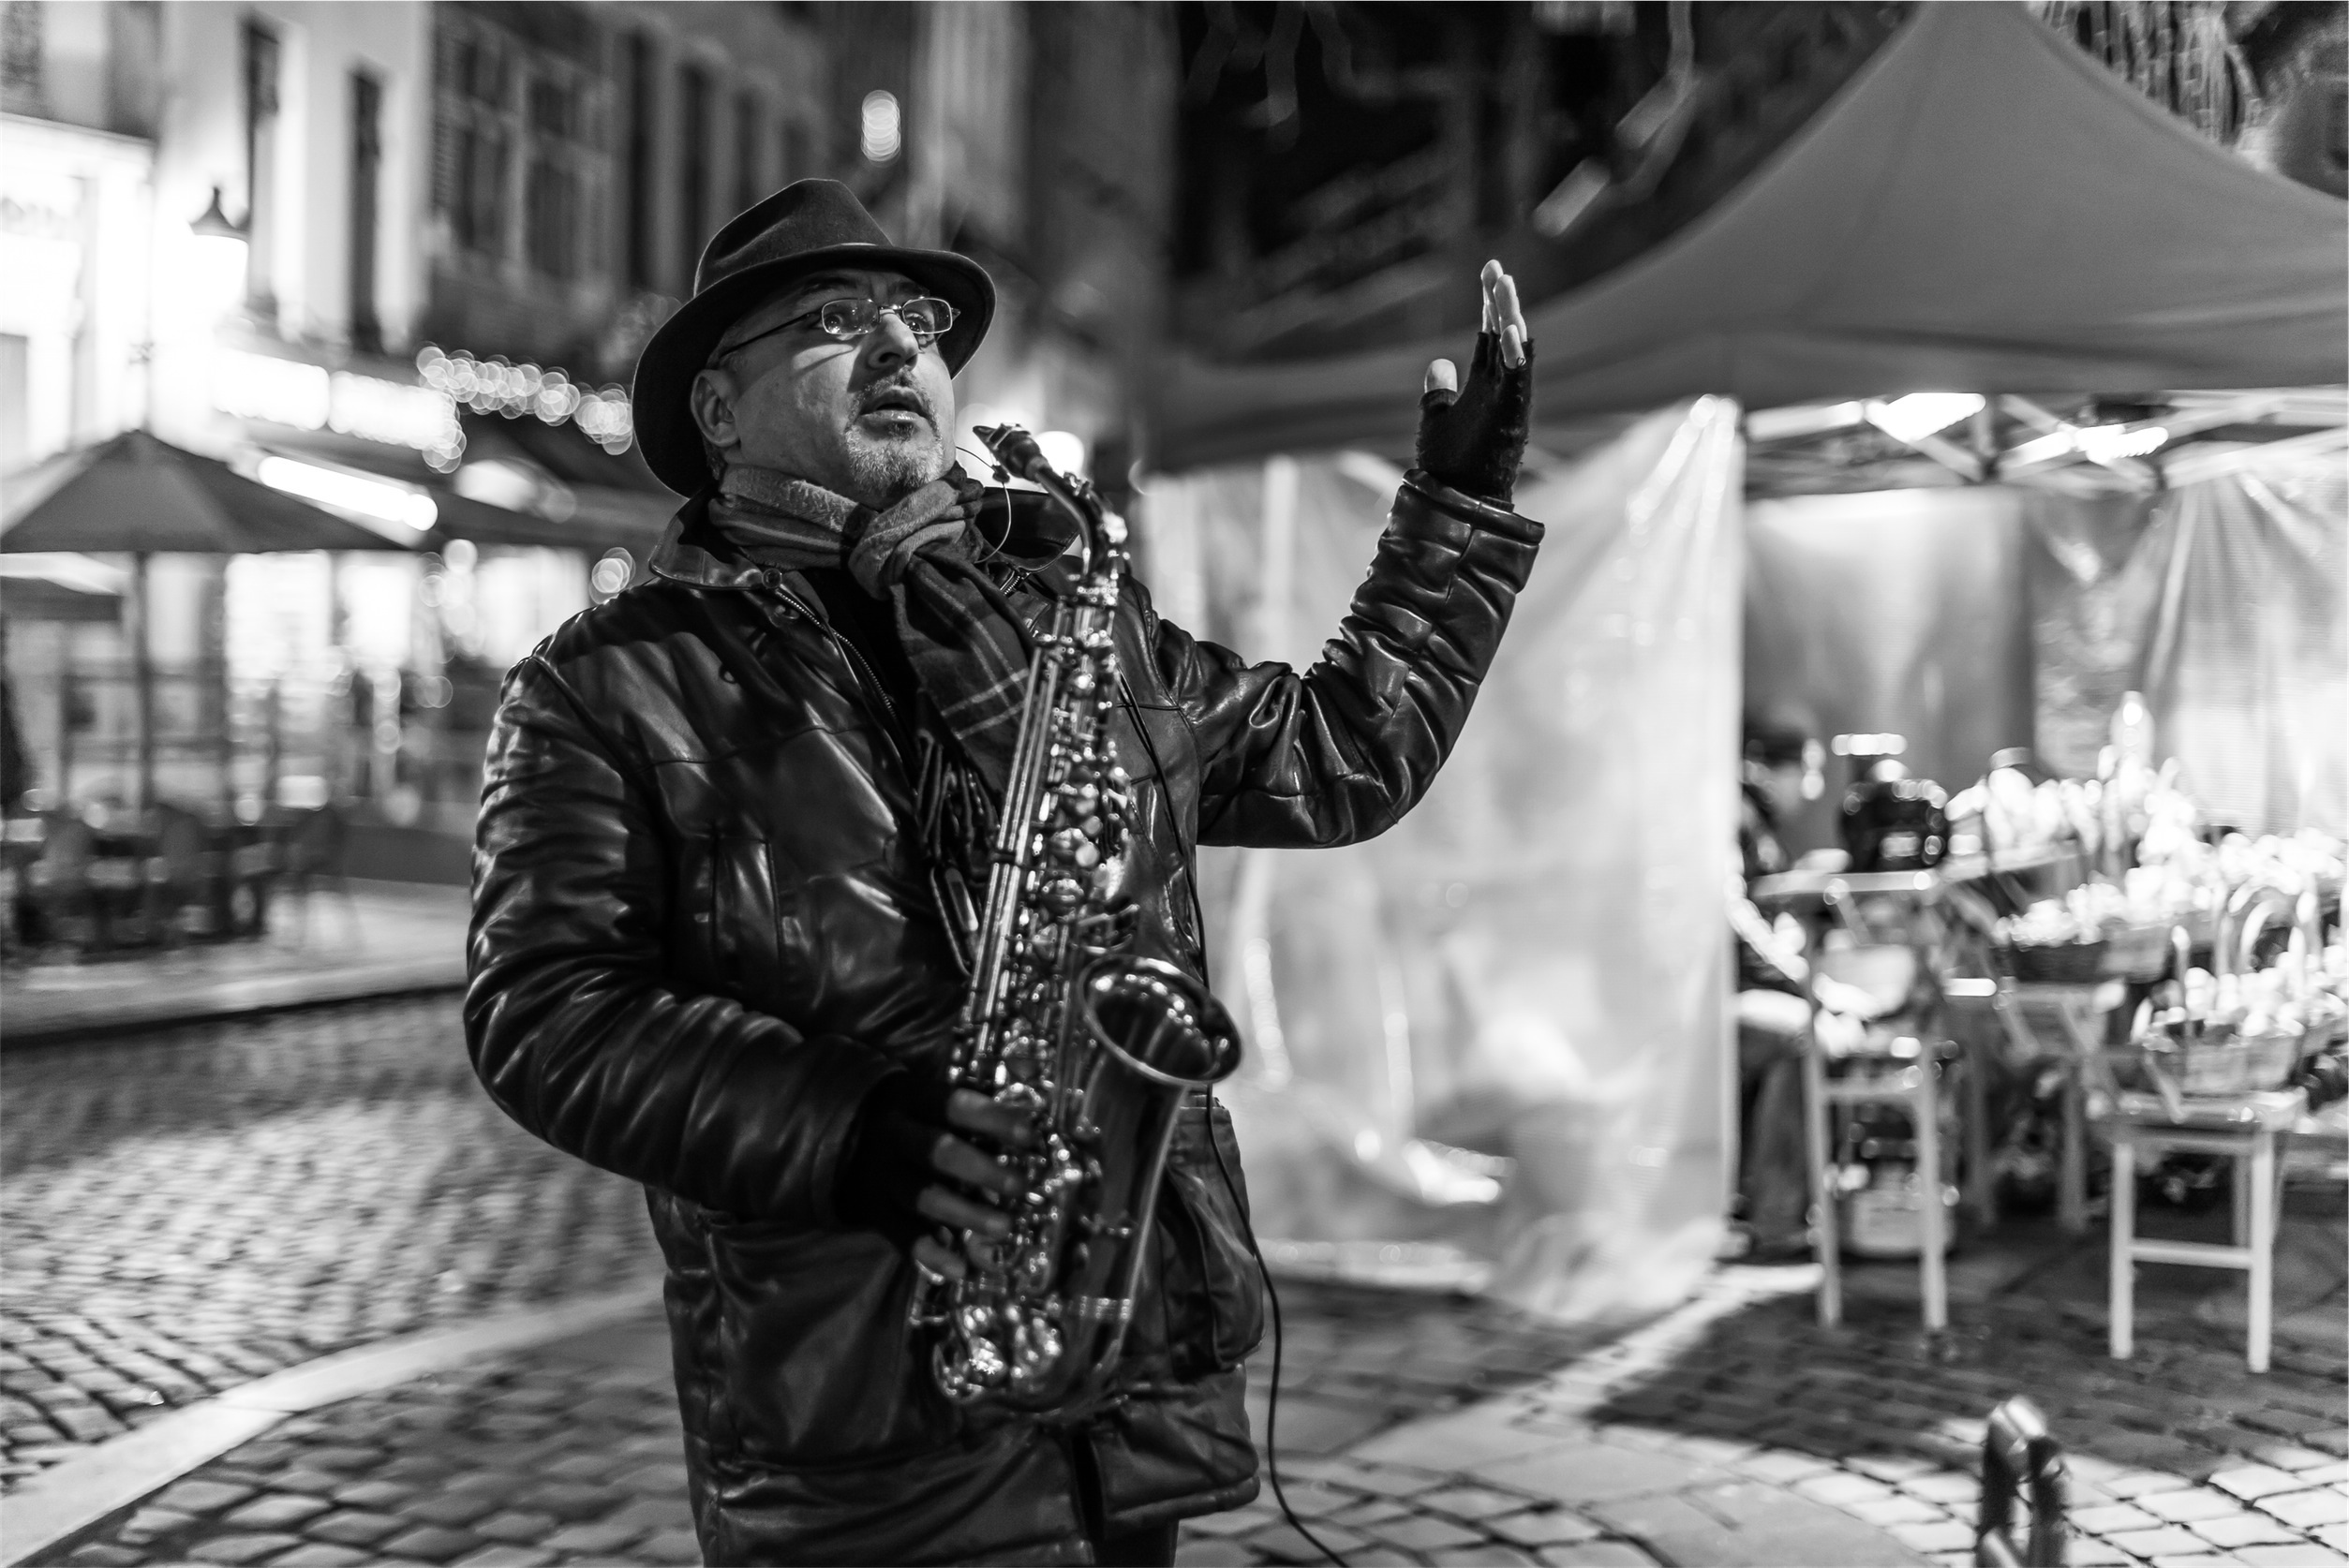
man, music, black and white, road, street, cobblestone, guy, hat, musician, black, monochrome, musical instrument, street performer, streets, saxophone, infrastructure, photograph, fedora, gloves, leather jacket, monochrome photography